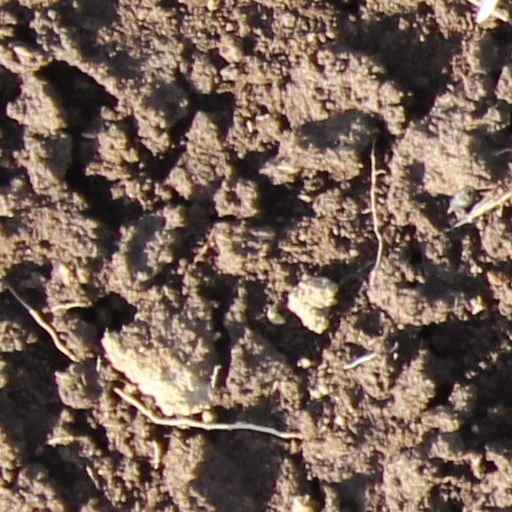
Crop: wheat